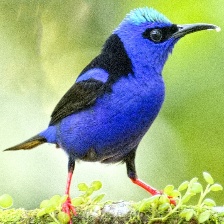
Species: RED LEGGED HONEYCREEPER
Scientific name: CYANERPES CYANEUS